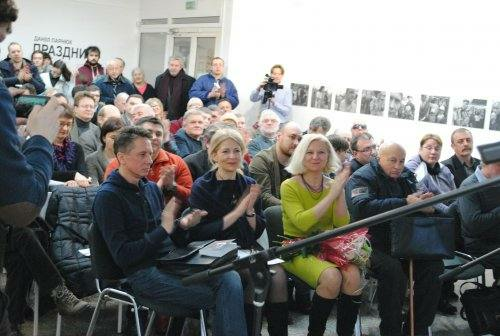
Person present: Yes